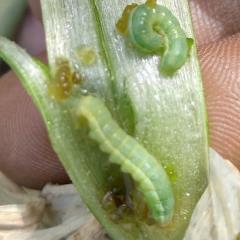
Crop: Onion
Condition: caterpillar-p